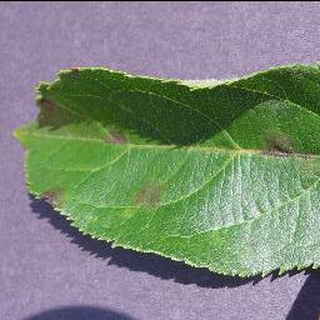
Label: apple_apple_scab